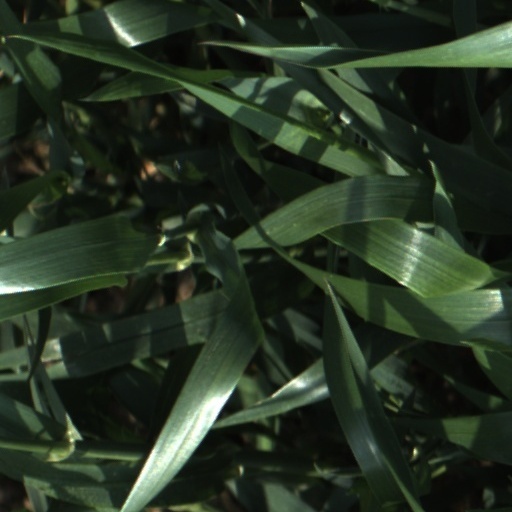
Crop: wheat